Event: Nepal Earthquake
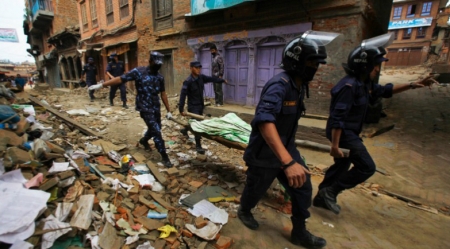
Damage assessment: damage